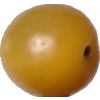
Label: tomato_cherry_yellow